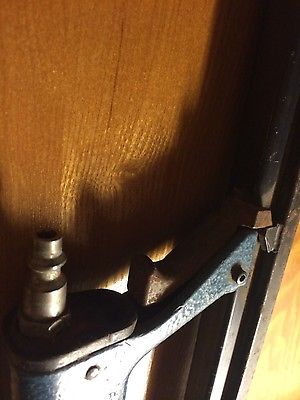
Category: stapler